Answer in natural language. Considering the relative positions, is wall paint (marked B) to the left or right of blue tartanpatterned dog bed (marked C)? Choose between the following options: right or left
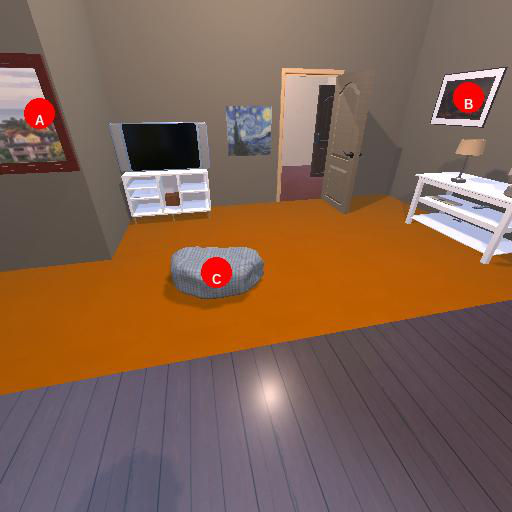
<answer>right</answer>